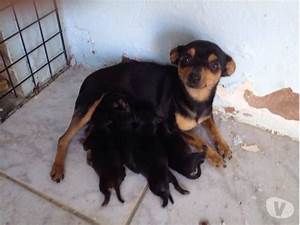
Label: dog